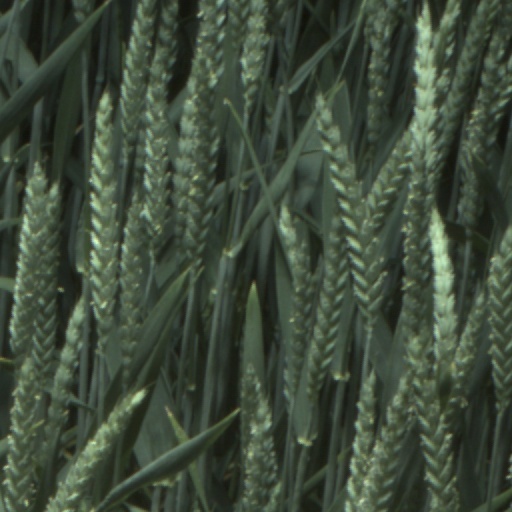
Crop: wheat